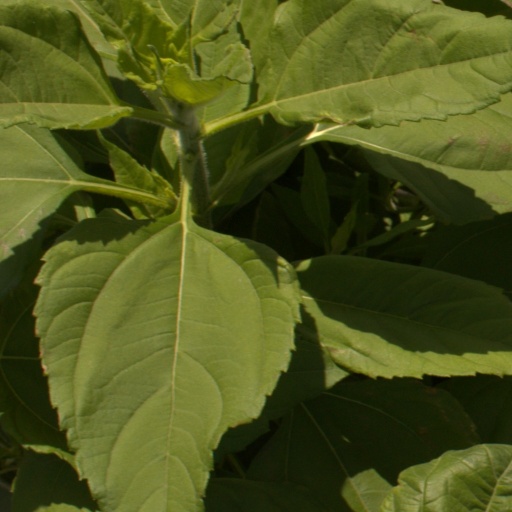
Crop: Jerusalem artichoke